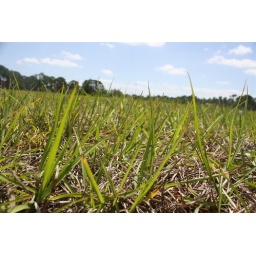
the grass in the ground